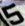
Number: 5